The Guest List

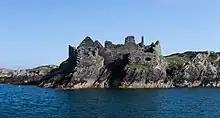
Inishbofin, which inspired the setting of the novel, in 2018

Lucy Foley published her previous thriller novel "The Hunting Party" in 2019, which was a bestseller. Foley originally intended to set the novel on a Greek island but while on Inishbofin, an island off Connemara in Ireland, she decided that it would be a better setting. Many reviews compared the novel to the works of Agatha Christie, particularly "And Then There Were None" and "Murder on the Orient Express". Similar to Christie's works, Foley often writes closed circle mysteries, wherein the murderer cannot escape the scene of the crime and there are limited suspects.